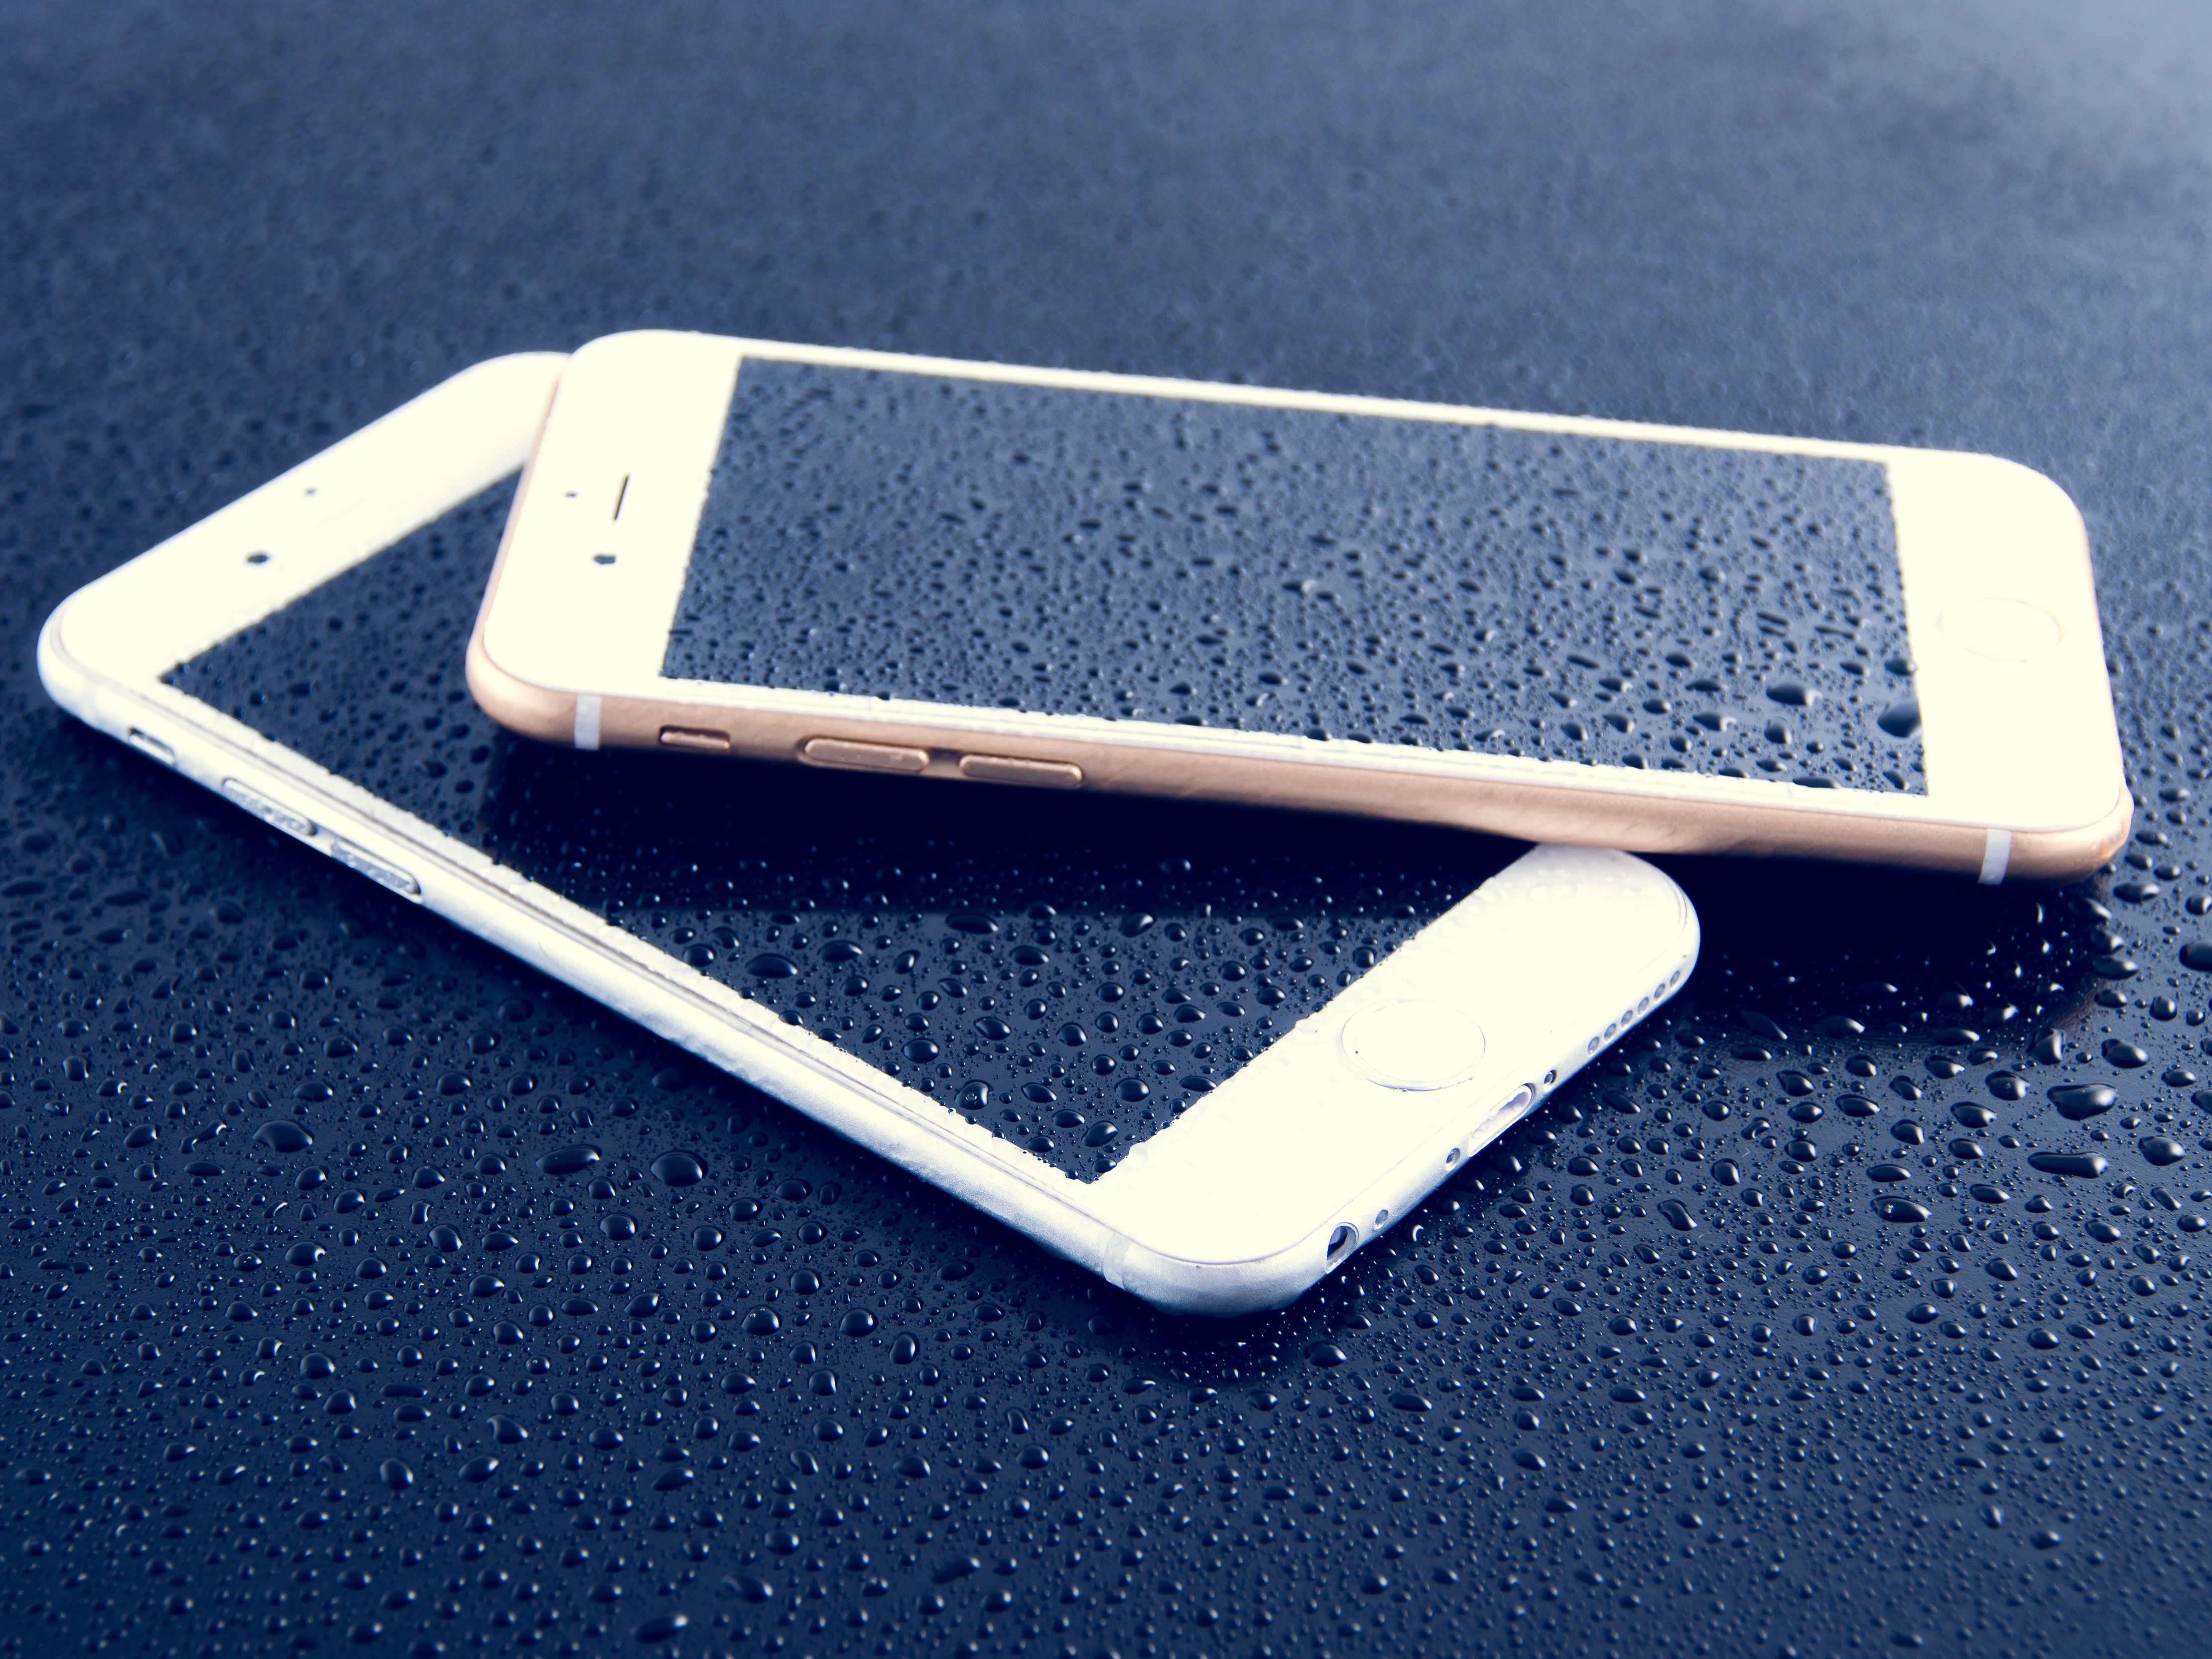
iphone, smartphone, mobile, screen, apple, water, cold, drop, dew, liquid, technology, white, rain, glass, wet, pattern, reflection, condensation, clean, telephone, gadget, blue, business, mobile phone, material, bubble, brand, font, rainbow, background, aqua, cool, rectangle, 6s, plus, android, ios, computer keyboard, portable communications device, communication device